West Heath, Cheshire

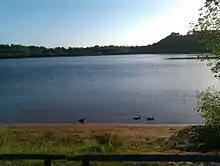
Astbury Mere

Congleton lies at a zone of transition between the Cheshire Plain and Peak District ( Pennine) Mountains. West Heath lies on the Cheshire plain and consists of rolling farmland, suburbs and small woodlands.